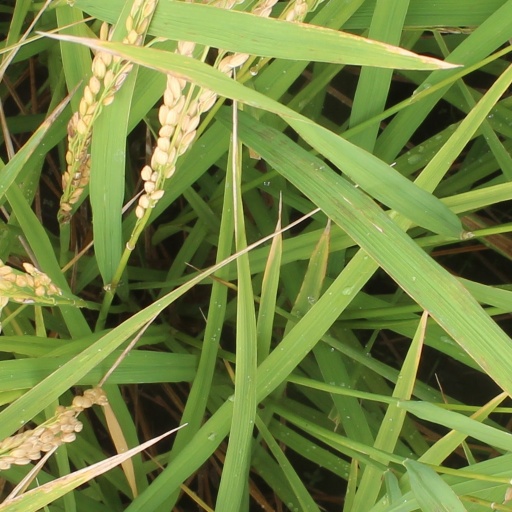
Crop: rice